Michael Varrati

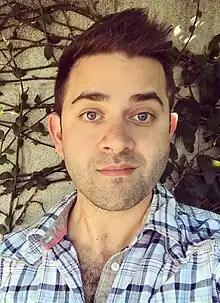
Michael Varrati

Michael Varrati is an American filmmaker, screenwriter, columnist, and actor known primarily for his work within the horror genre and the world of TV movies. Outside of his film work, Varrati writes and speaks about pop culture and the horror genre as it relates to the LGBTQ experience, including at San Diego Comic-Con, and as the host of the queer horror discussion podcast "Dead for Filth."